Kataeb Party

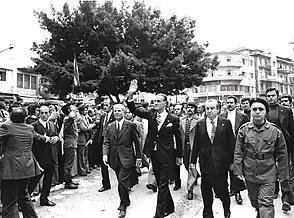
Pierre Gemayel and William Hawi celebrating the anniversary of the Kataeb in 1971.

In the early 1970s, Christian leaders in Lebanon feared that the Palestine Liberation Organization (PLO) was increasingly operating in Lebanon as a state within a state. While it is contested whether the Palestinian presence was a cause of the Lebanese Civil War, Lebanon's political balance had been fragile since 1958 and political tensions were already running high among the Lebanese.